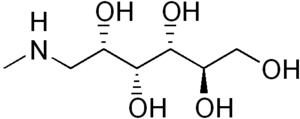
La méglumine est une osamine dérivée du sorbitol. Elle est utilisée comme excipient en pharmacie et entre dans la composition de produits de contraste iodurés tels que le diatrizoate de méglumine et l'iodipamide de méglumine.